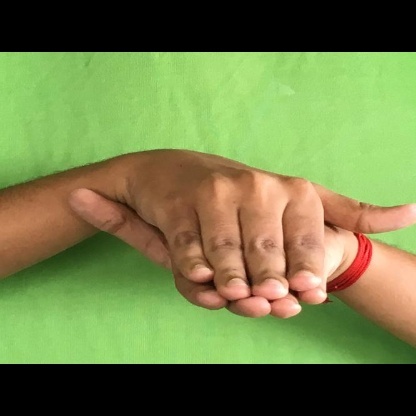
Mudra: Matsya